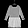
Label: Dress